Andrew Crosse

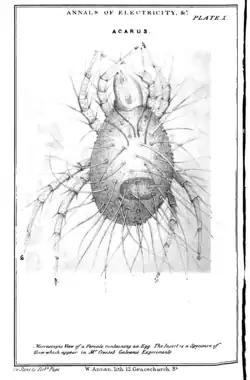
"Acarus crossii"

A few months after the meeting of the British Association for the Advancement of Science Crosse was conducting another electrocrystallization experiment when, on the 26th day of the experiment, he saw what he described as "the perfect insect, standing erect on a few bristles which formed its tail". More creatures appeared and two days later they began moving their legs. Over the next few weeks hundreds more appeared. They crawled around the table and hid themselves wherever they could find shelter. Crosse identified them as being members of the genus "Acarus".